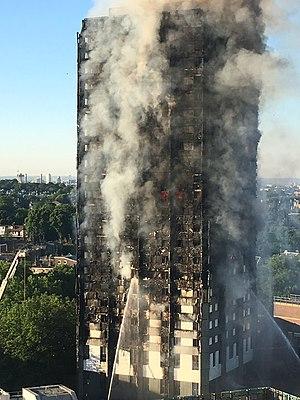
L'incendie de la tour Grenfell est un incendie survenu le 14 juin 2017 dans la tour Grenfell, un immeuble de logements sociaux de 24 étages, situé dans le district de North Kensington à Londres au Royaume-Uni faisant, selon les policiers, 71 morts et environ 8 disparus en ajoutant les 74 blessés. Le feu serait parti de l'explosion du réfrigérateur d'un studio du quatrième étage. Il se serait propagé par une fenêtre ouverte, située à un mètre de l'appareil, puis par le bardage apposé lors d'une récente rénovation. Selon un rapport mentionné dans la presse à la mi-avril 2018, le feu serait resté circonscrit à l’appartement où il avait pris, sans faire de victime, si le nouveau bardage n'avait pas contribué à le propager.